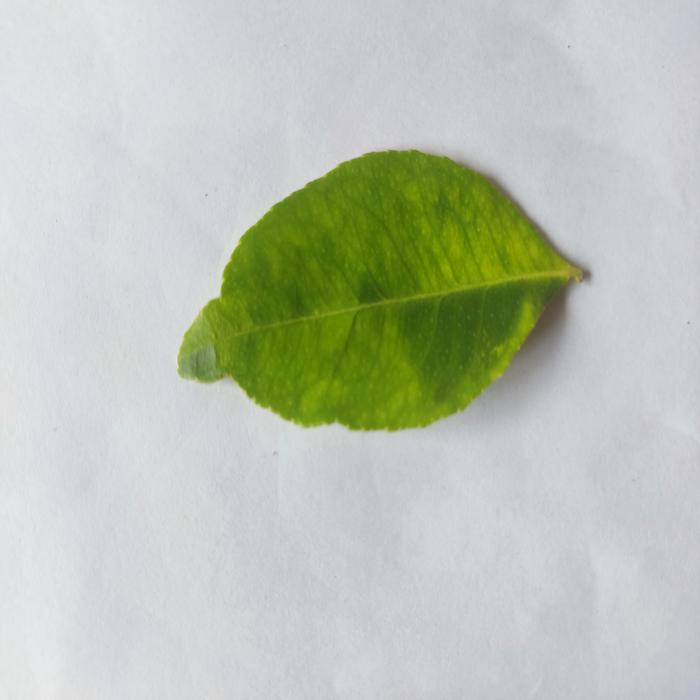
Crop: Lemon
Leaf condition: Citrus